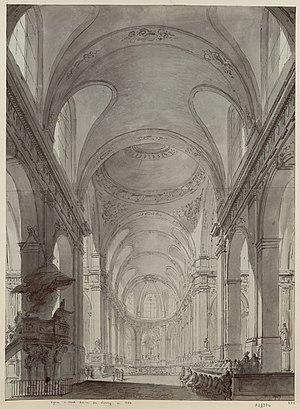
Croquis de l'Église de St Roch, 1653-1787.
L’église Saint-Roch, située au 296 rue Saint-Honoré, dans le 1ᵉʳ arrondissement de Paris, a été bâtie entre 1653 et 1722 sur les plans initiaux de Jacques Le Mercier. Longue de 126 mètres, de style essentiellement baroque, c’est l'une des plus vastes de Paris. L'édifice est classé au titre des monuments historiques depuis le 7 décembre 1914.